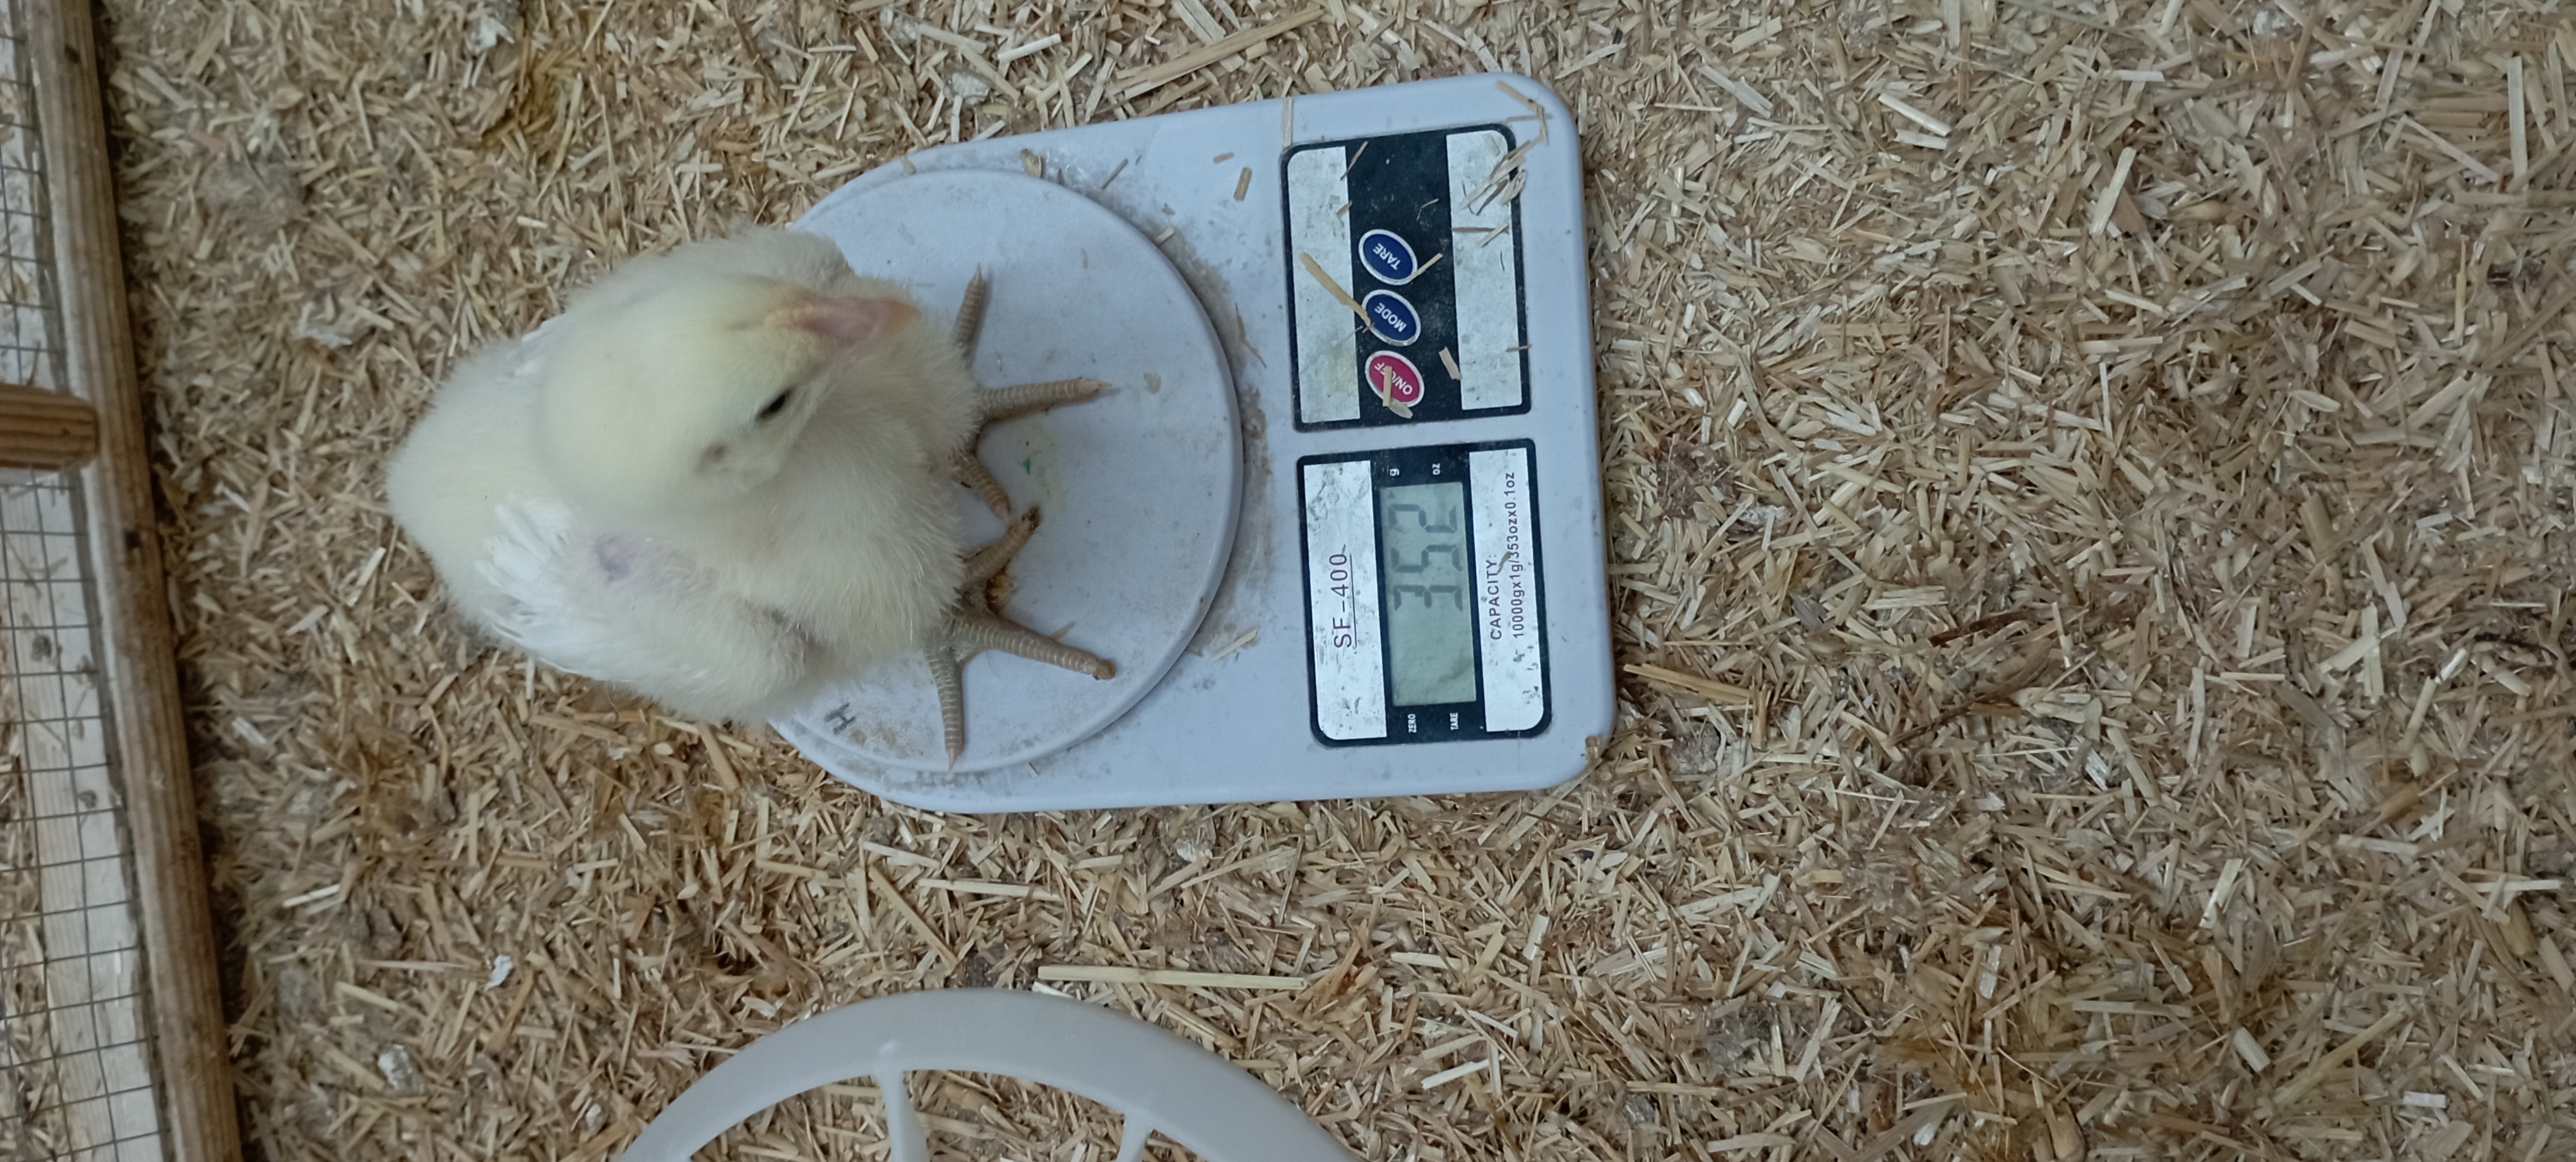
Weight: 352 g